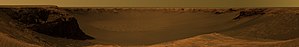
Victoria (krater) / Udforskning / Kraterets indre
:Image:Victoria Crater, Cape Verde-Mars.jpg